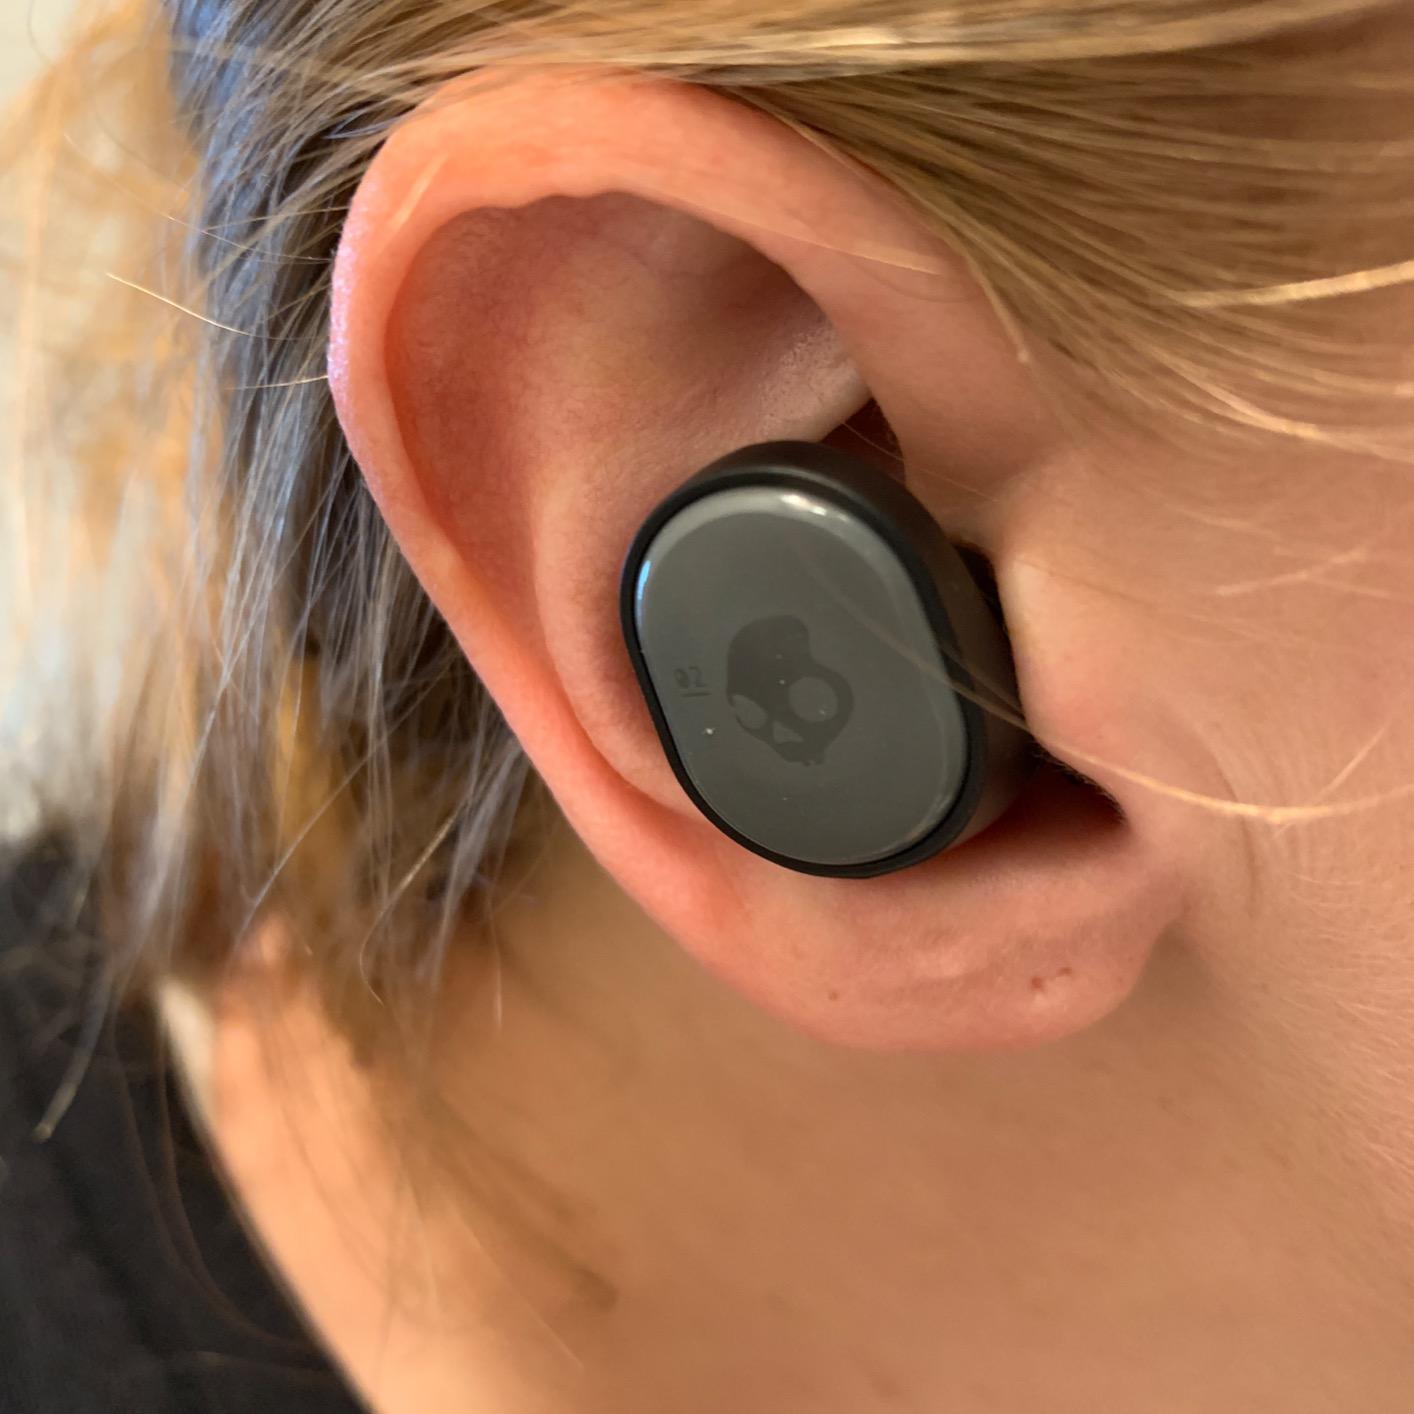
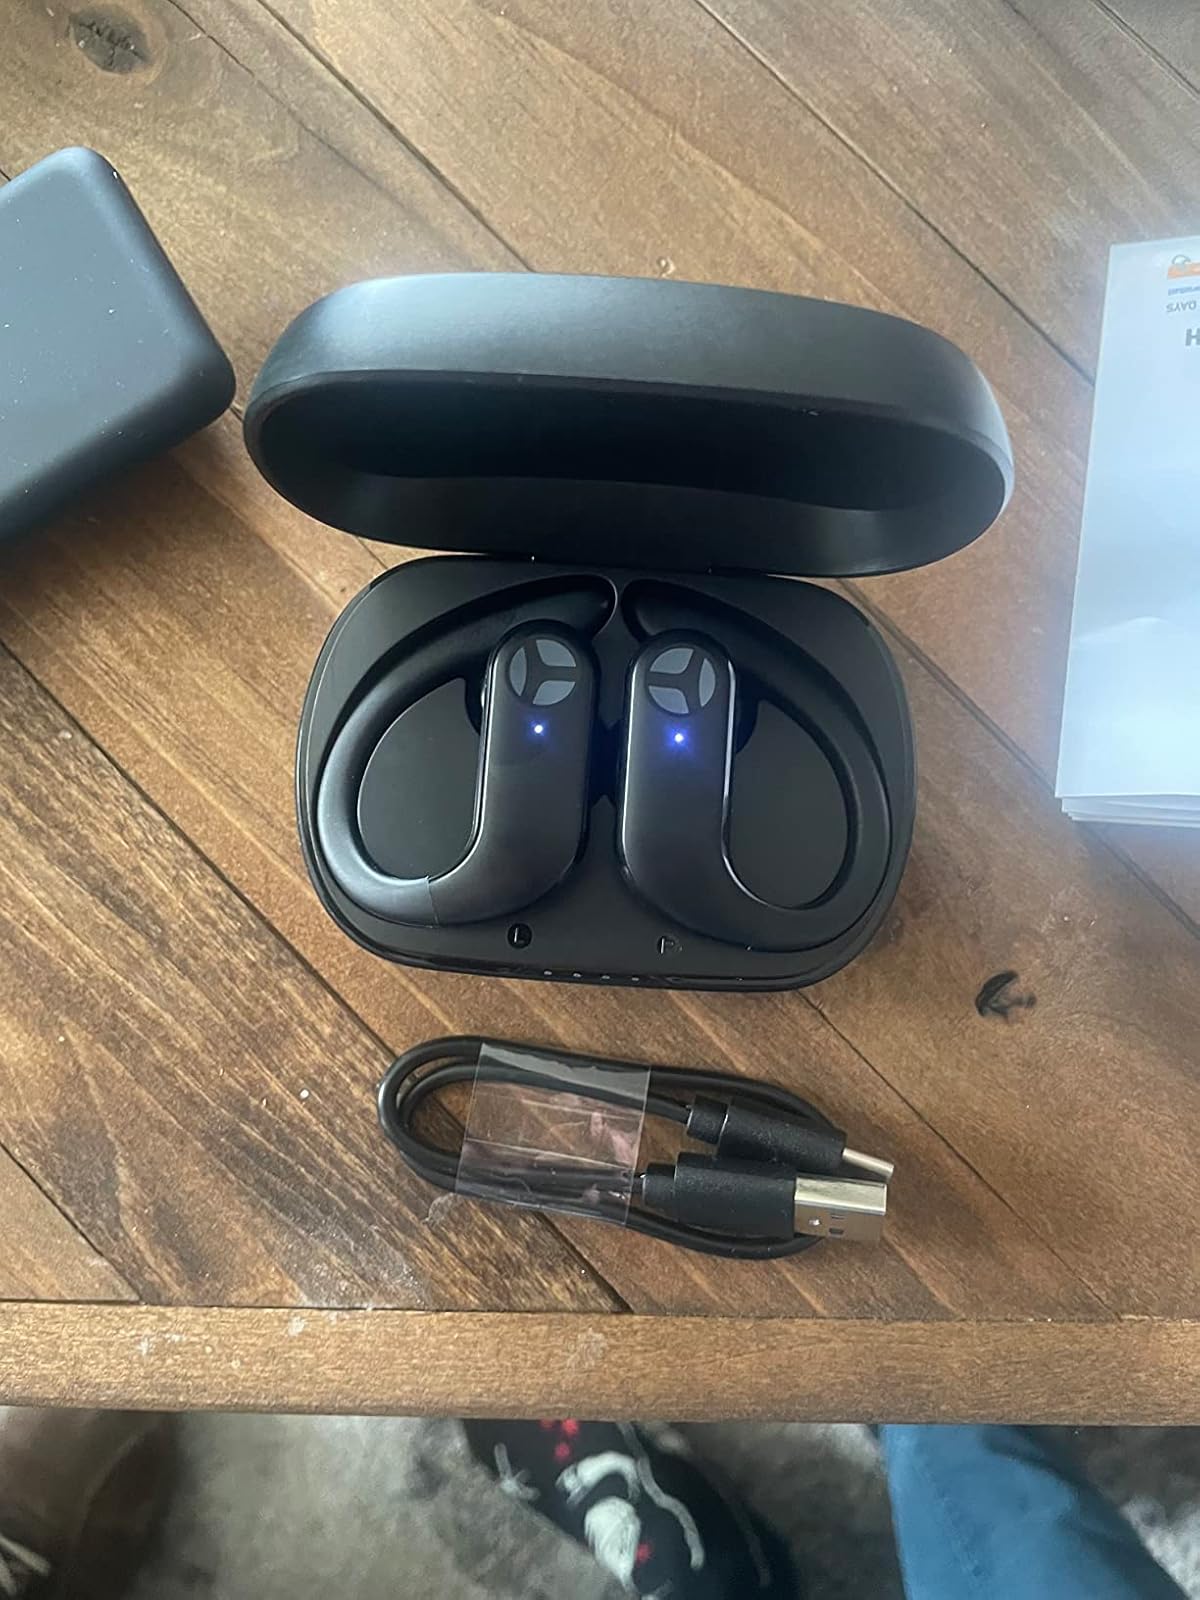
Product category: earbuds
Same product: no